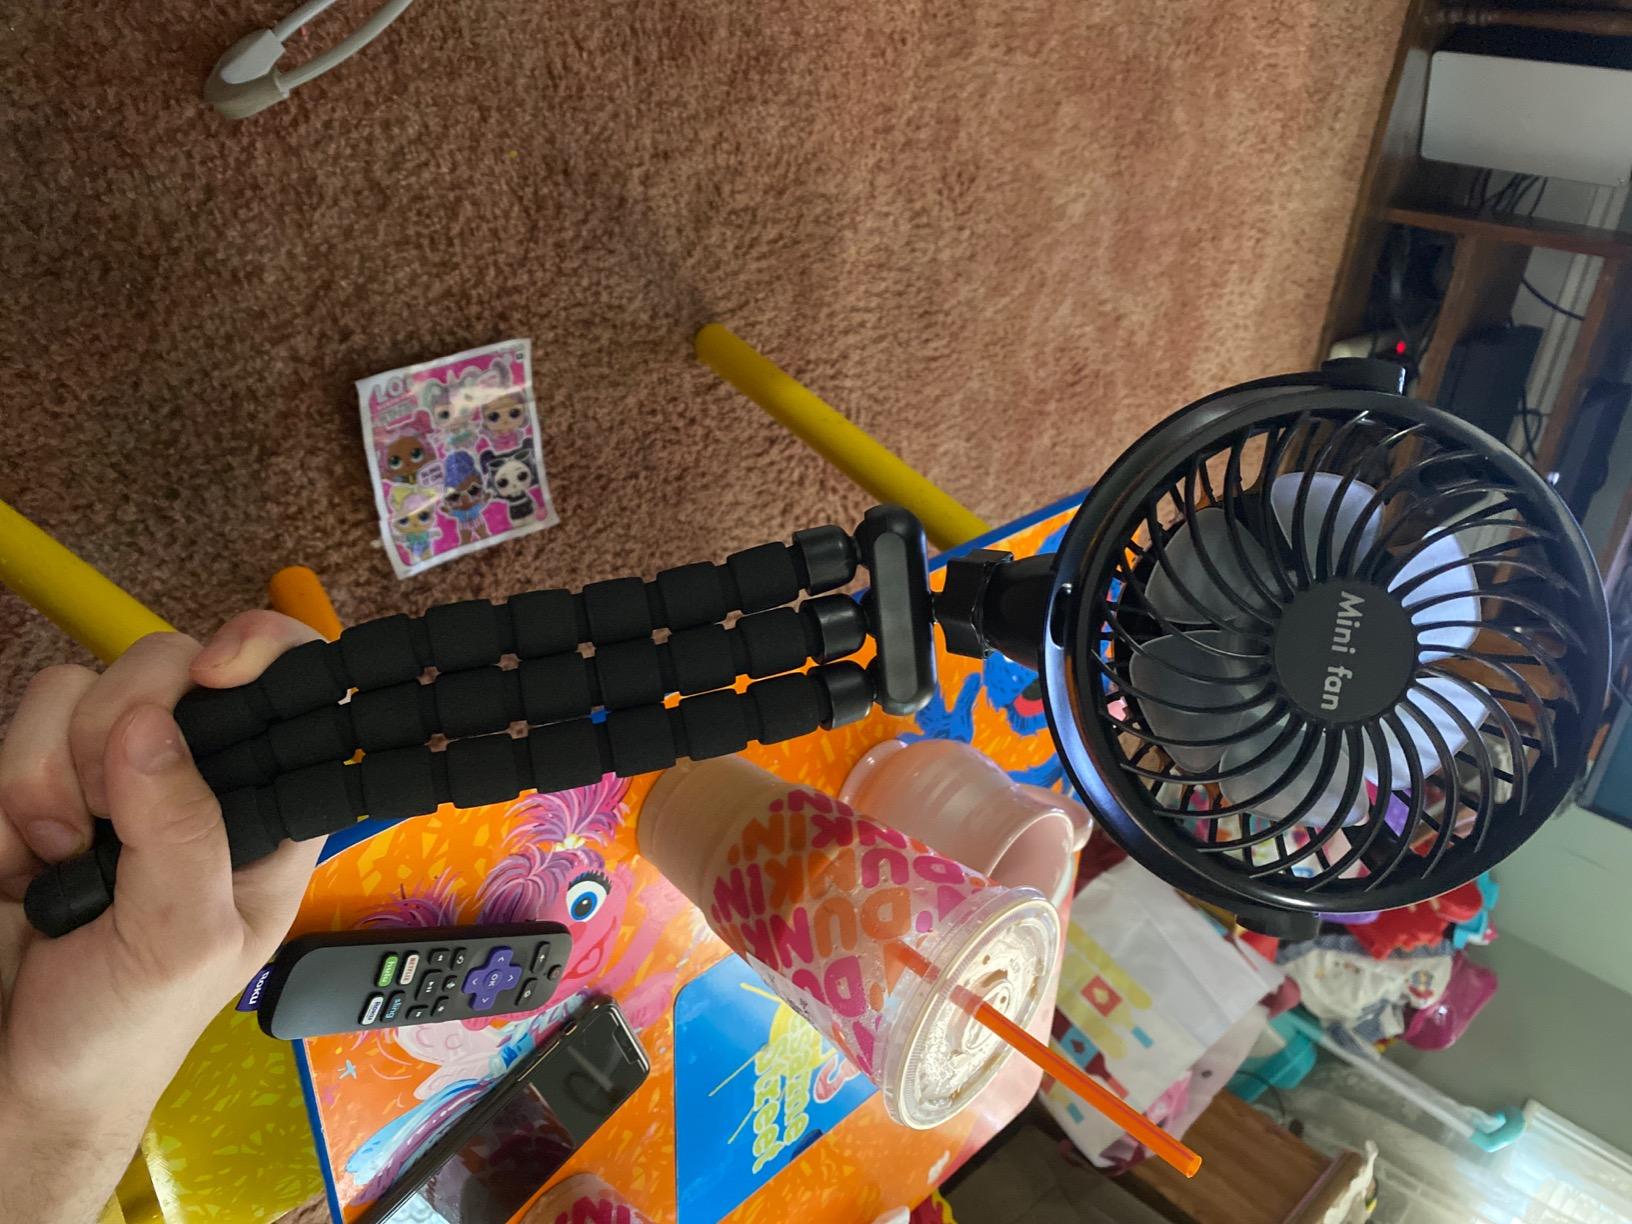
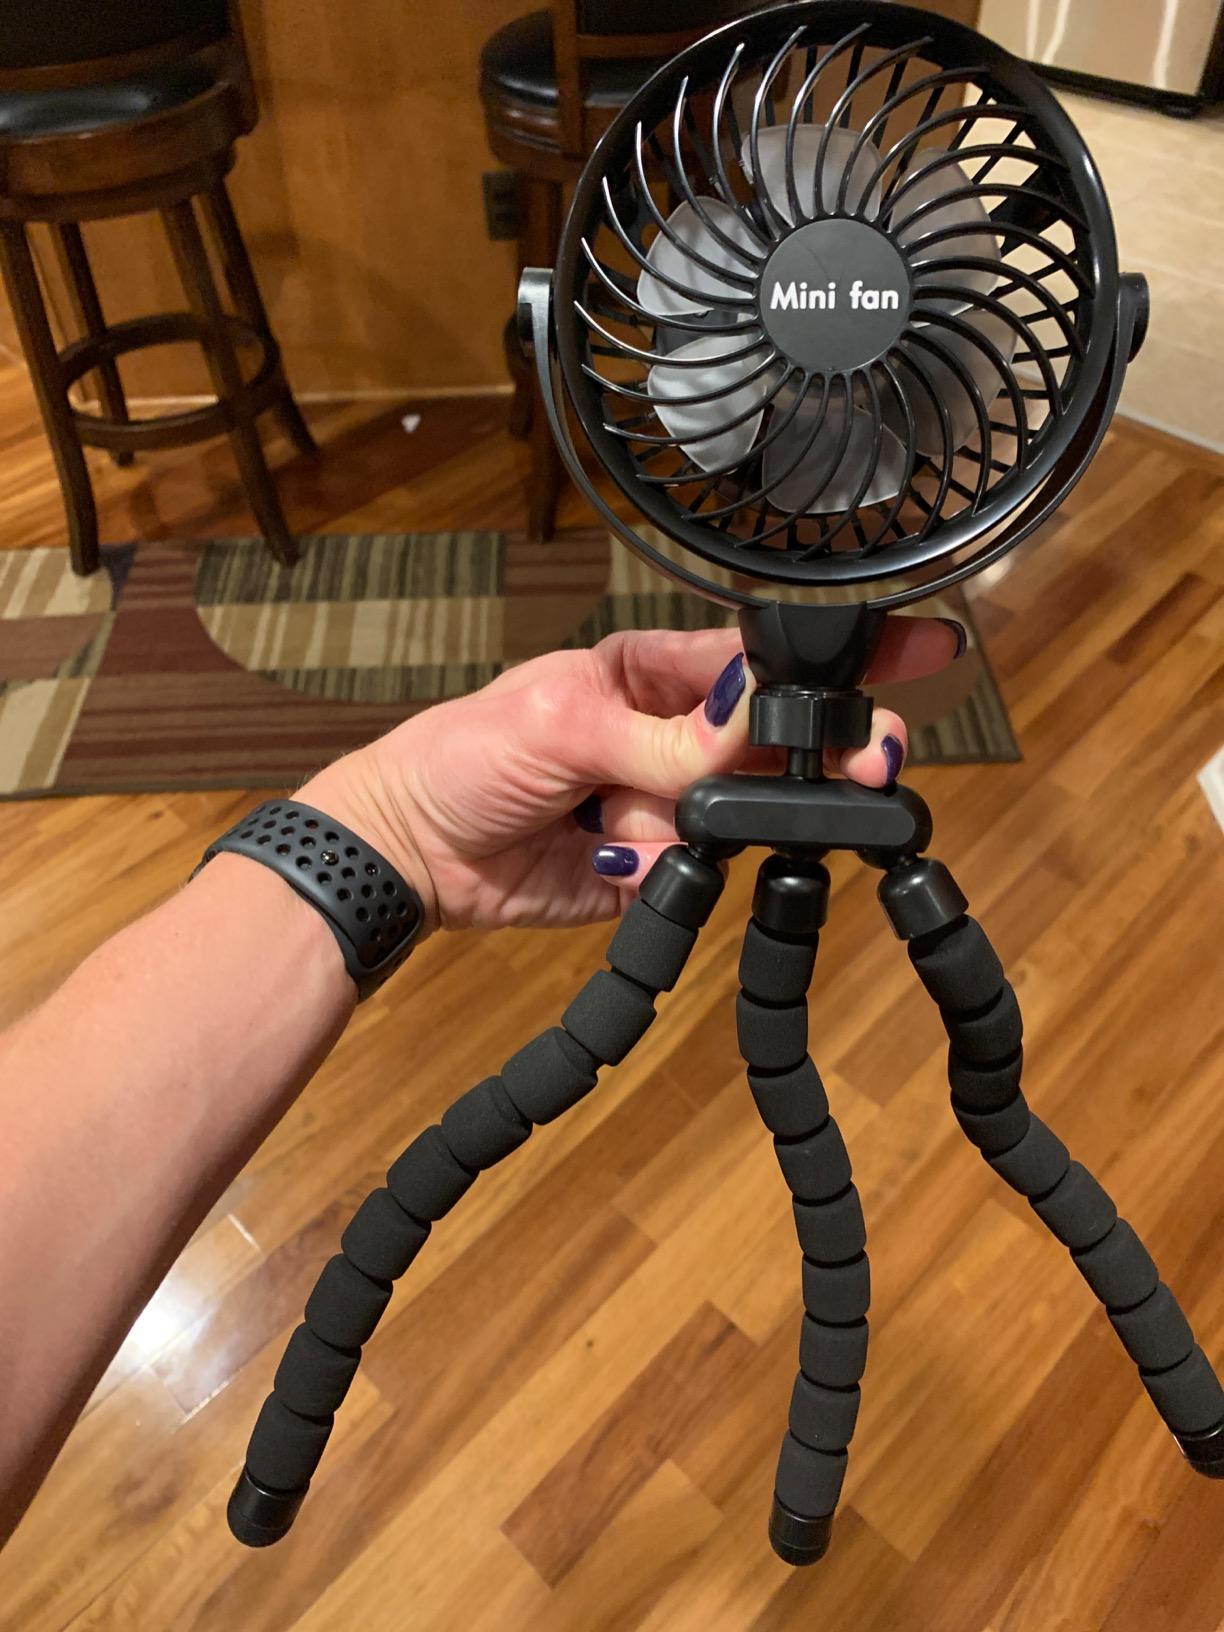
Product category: fan
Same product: yes